Michael D. Haskins

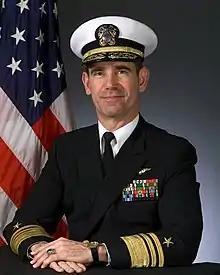

Michael Donald Haskins (born 8 September 1942) is a retired vice admiral in the United States Navy who was appointed Naval Inspector General in 2000. From 26 September 2001 until his retirement on 1 January 2003, he was U.S. naval aviation's Gray Eagle.